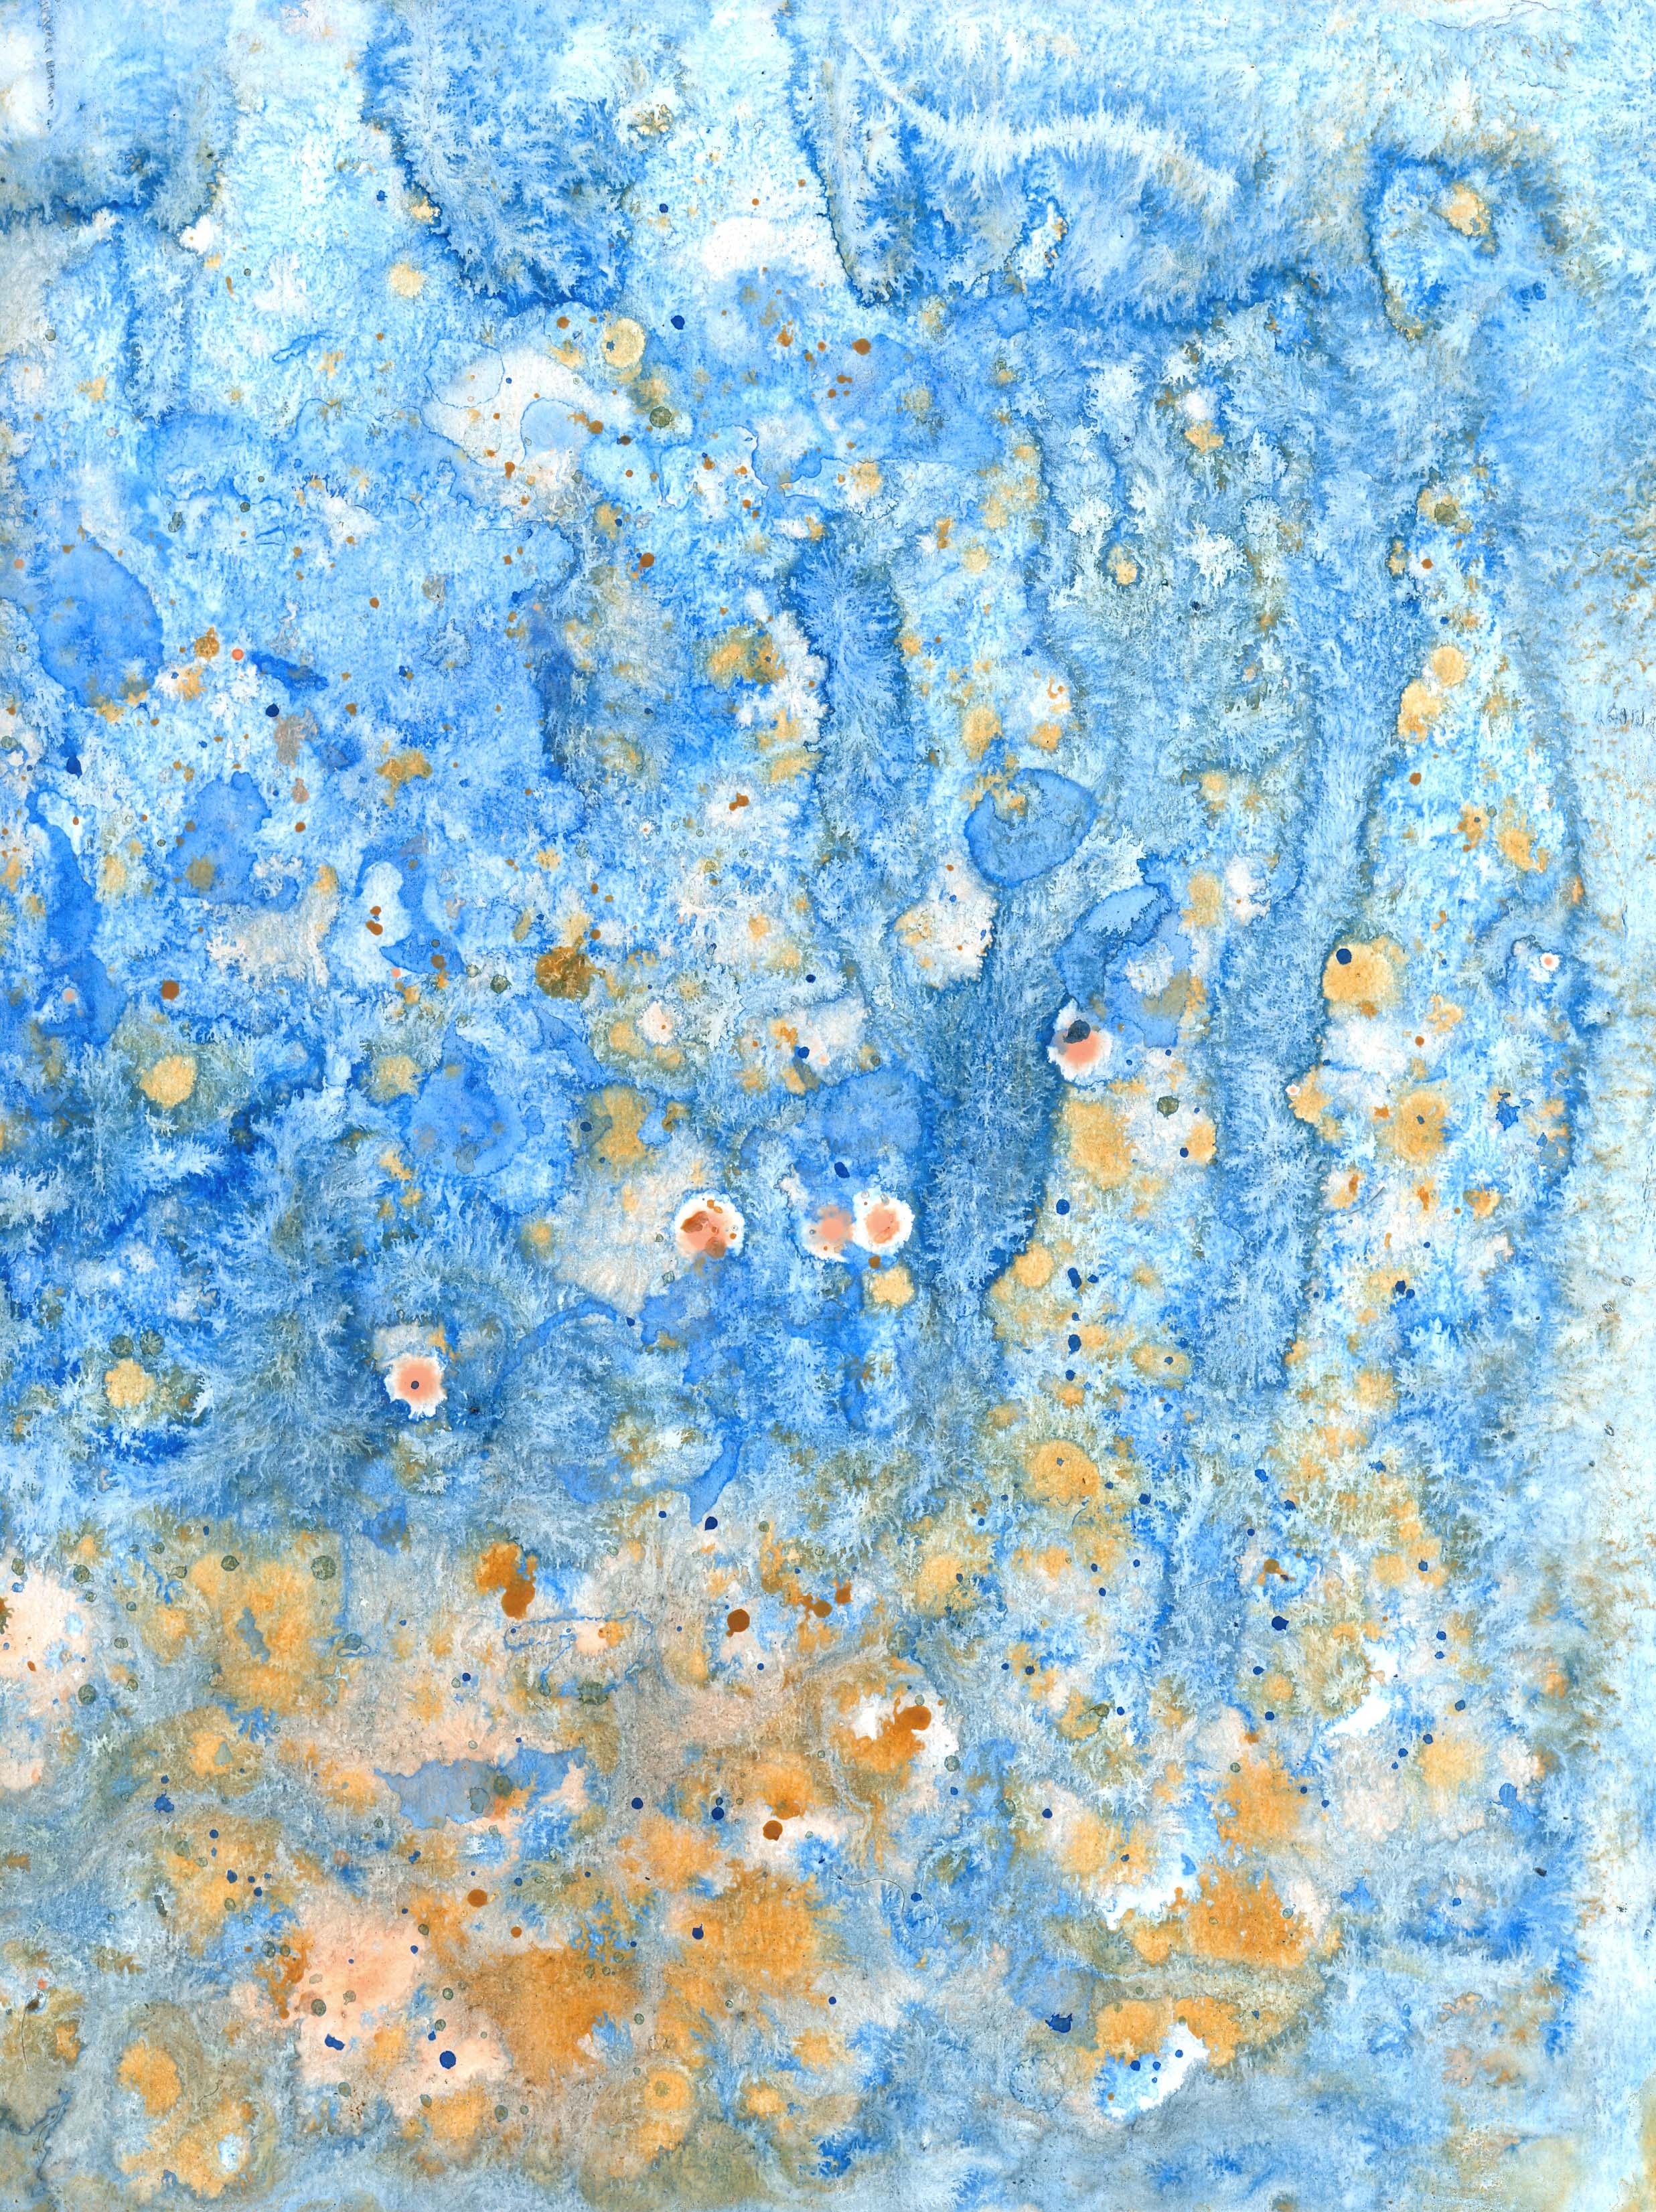
texture, frost, blue, painting, textures, watercolor paint, abstract background, acrylic paint